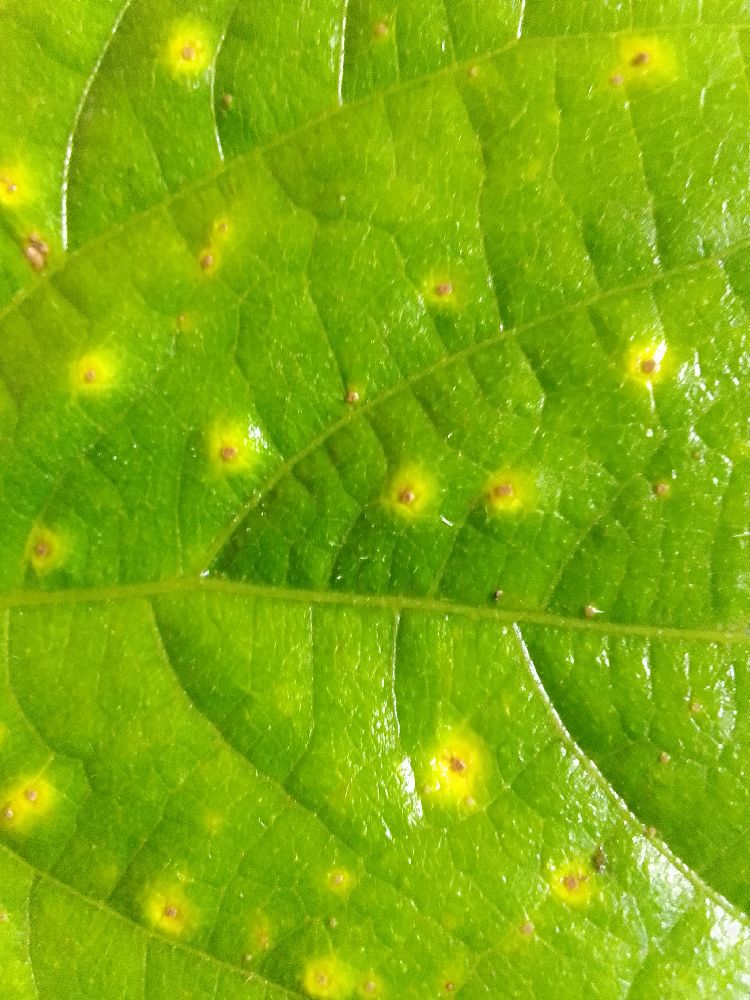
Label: rust